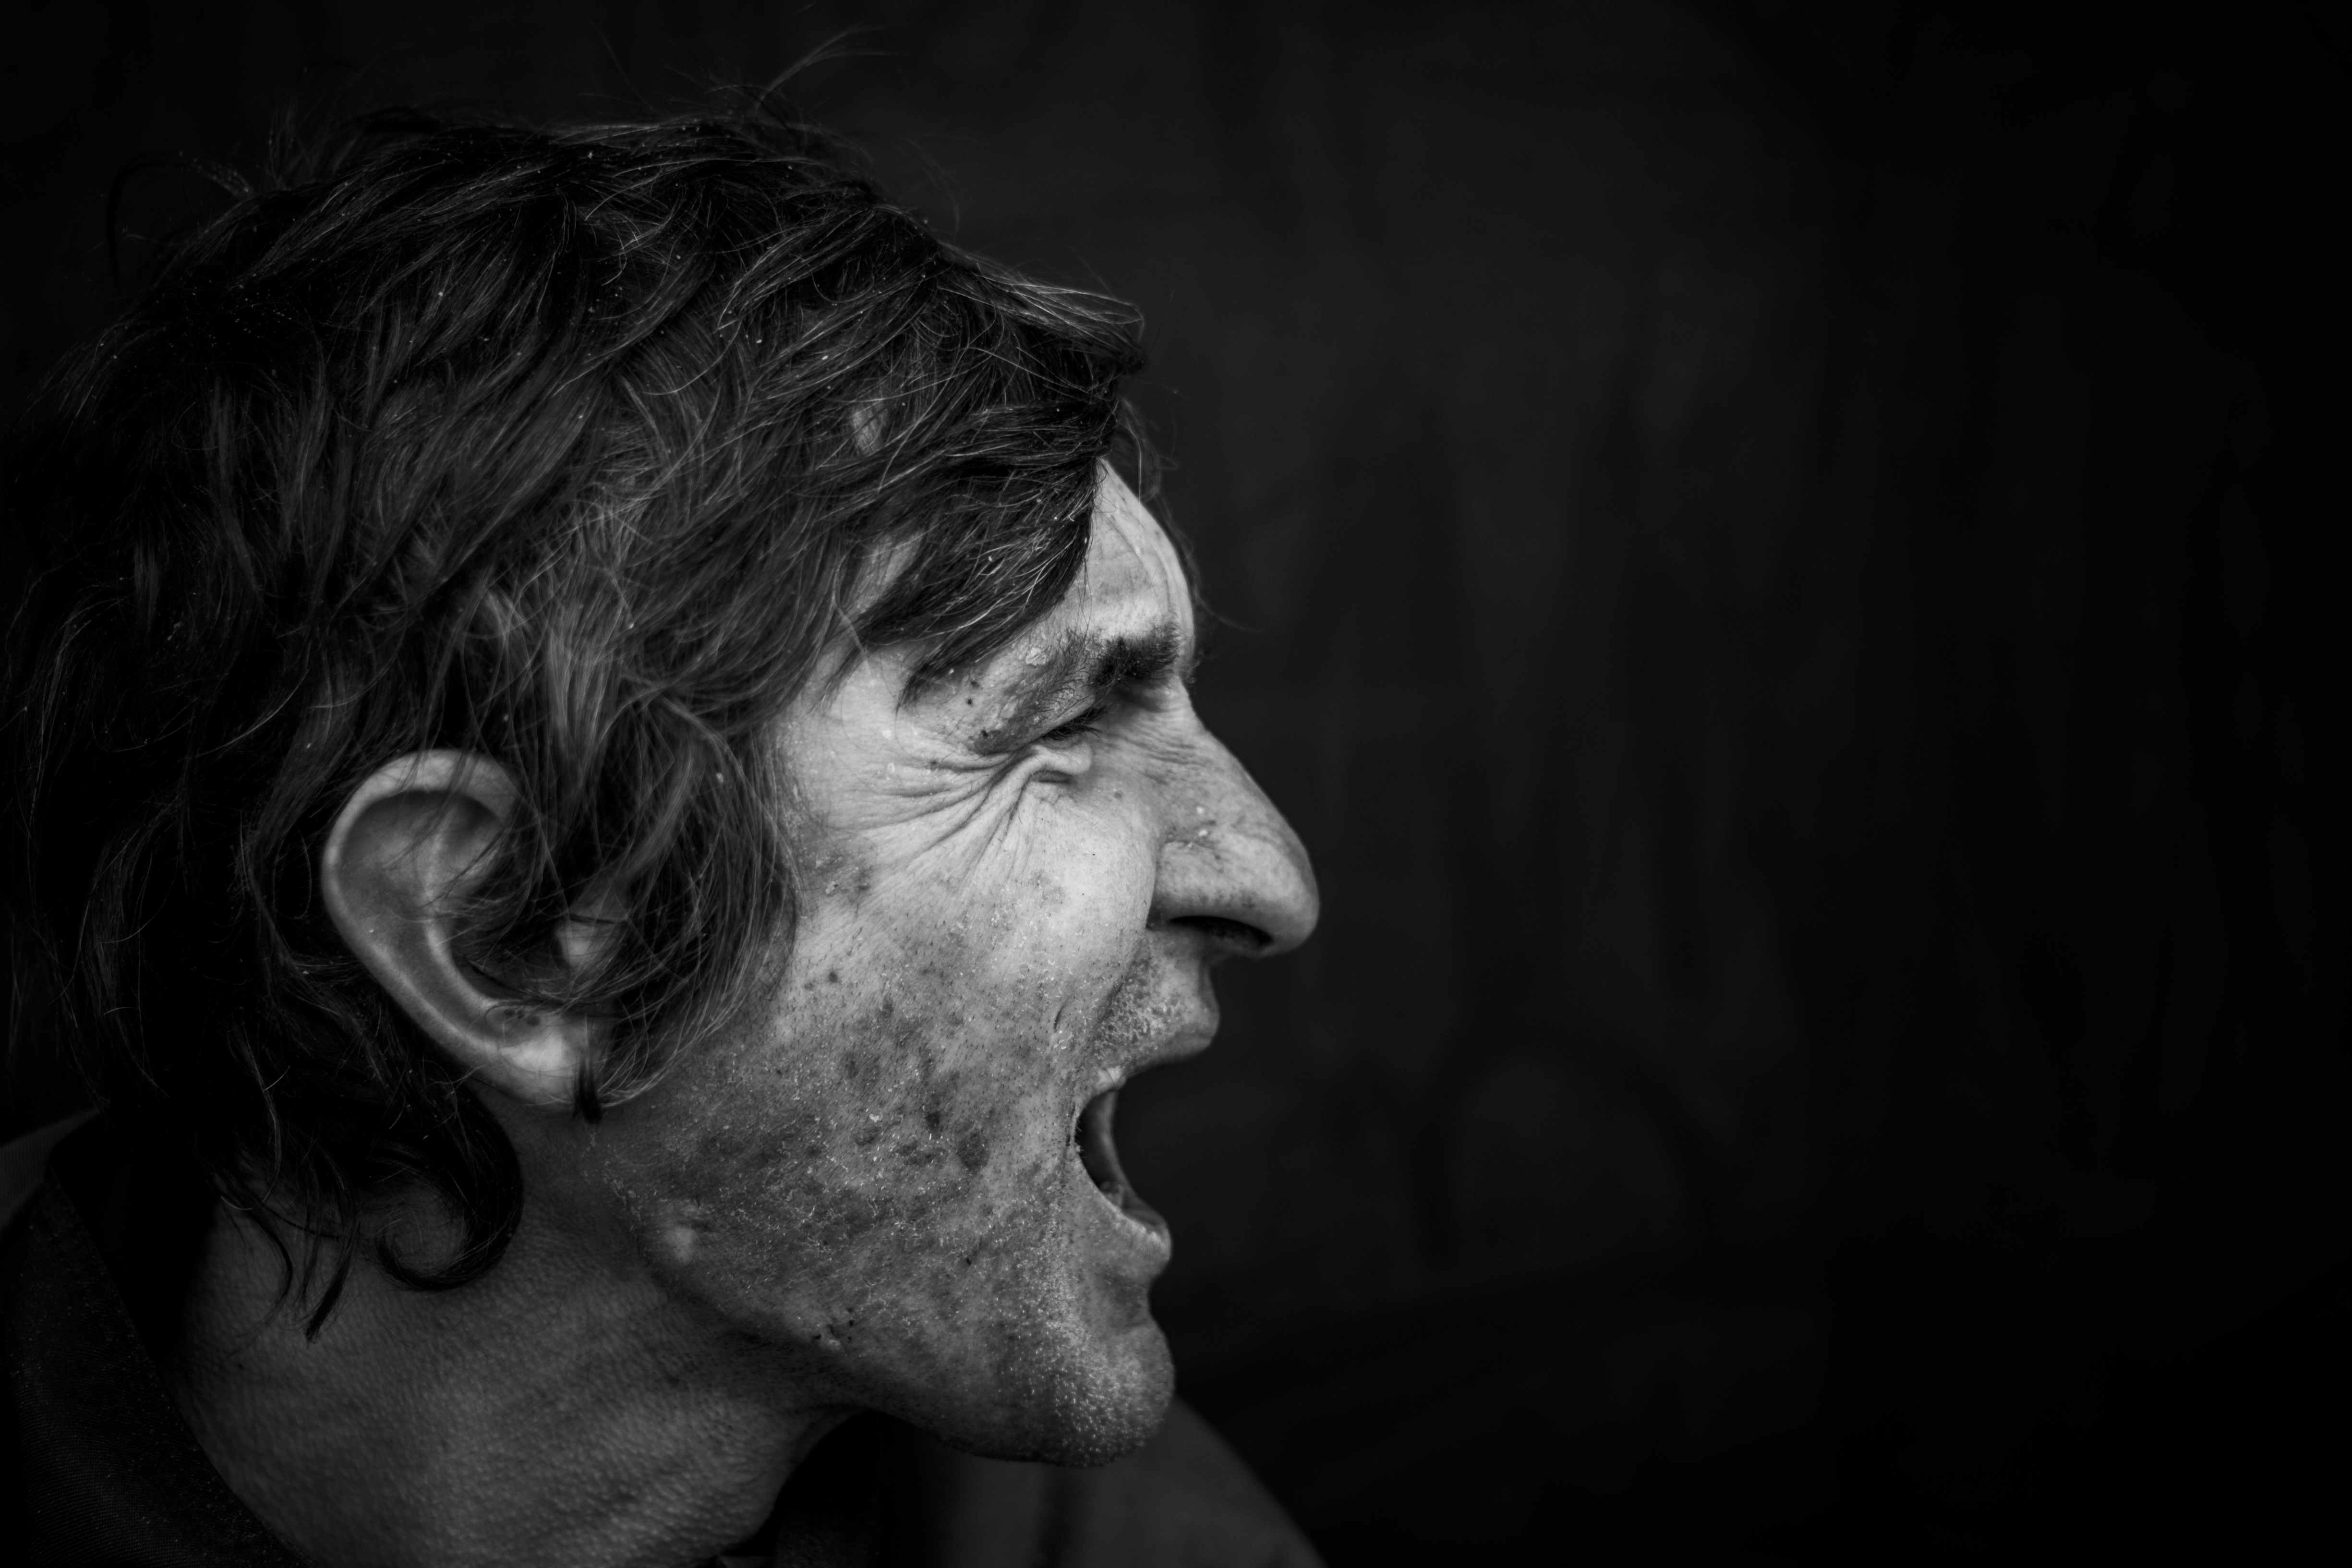
black and white, people, street, photography, portrait, canon, darkness, black, monochrome, blackandwhite, face, art, head, surreal, faces, portrt, emotion, personen, schrfentiefe, monochrome photography, portrait photography, film noir